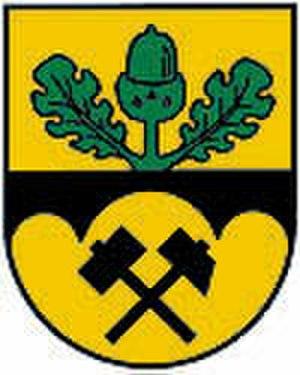
Ampflwang im Hausruckwald est une commune autrichienne du district de Vöcklabruck en Haute-Autriche.